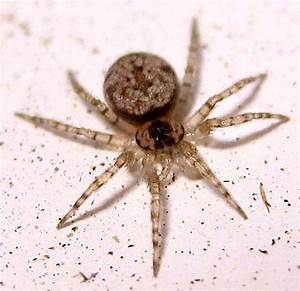
Label: ragno